Field (mathematics)

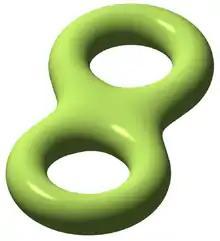
A compact Riemann surface of genus two (two handles). The genus can be read off the field of meromorphic functions on the surface.

Functions on a suitable topological space into a field can be added and multiplied pointwise, e.g., the product of two functions is defined by the product of their values within the domain: